Howard the Duck

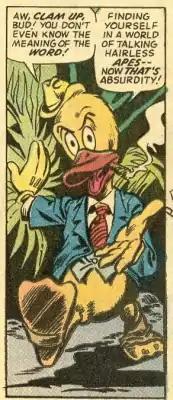
Howard the Duck's first appearance in "Adventure into Fear" #19 (Dec. 1973). Art by penciler Val Mayerik and inker Sal Trapani.

Howard the Duck was created by writer Steve Gerber and penciler Val Mayerik in "Adventure into Fear" #19 (Dec. 1973) as a secondary character in that comic's "Man-Thing" feature. He graduated to his own backup feature in "Giant-Size Man-Thing" #4–5 (May and Aug. 1975), confronting such bizarre horror-parody characters as Garko the Man-Frog and Bessie the Hellcow, before acquiring his own comic book title with "Howard the Duck" #1 in 1976.